Answer in natural language. Is lowpoly bed with brown blanket (highlighted by a red box) further away or in front of beautiful wall painting (highlighted by a blue box)? Choose between the following options: further away or in front
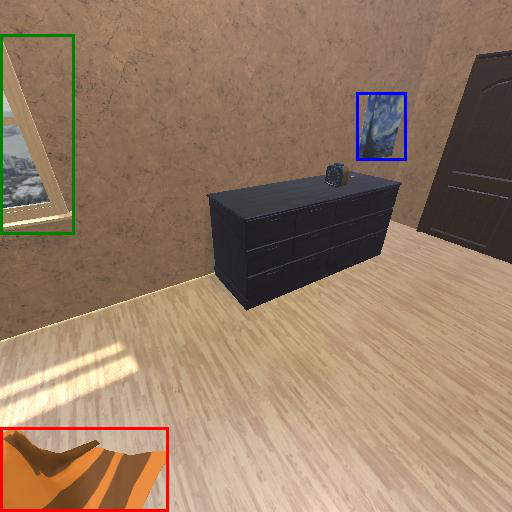
<answer>in front</answer>